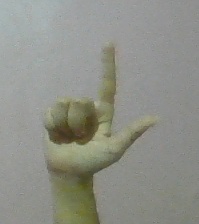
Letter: laam